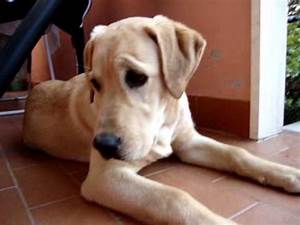
Label: dog